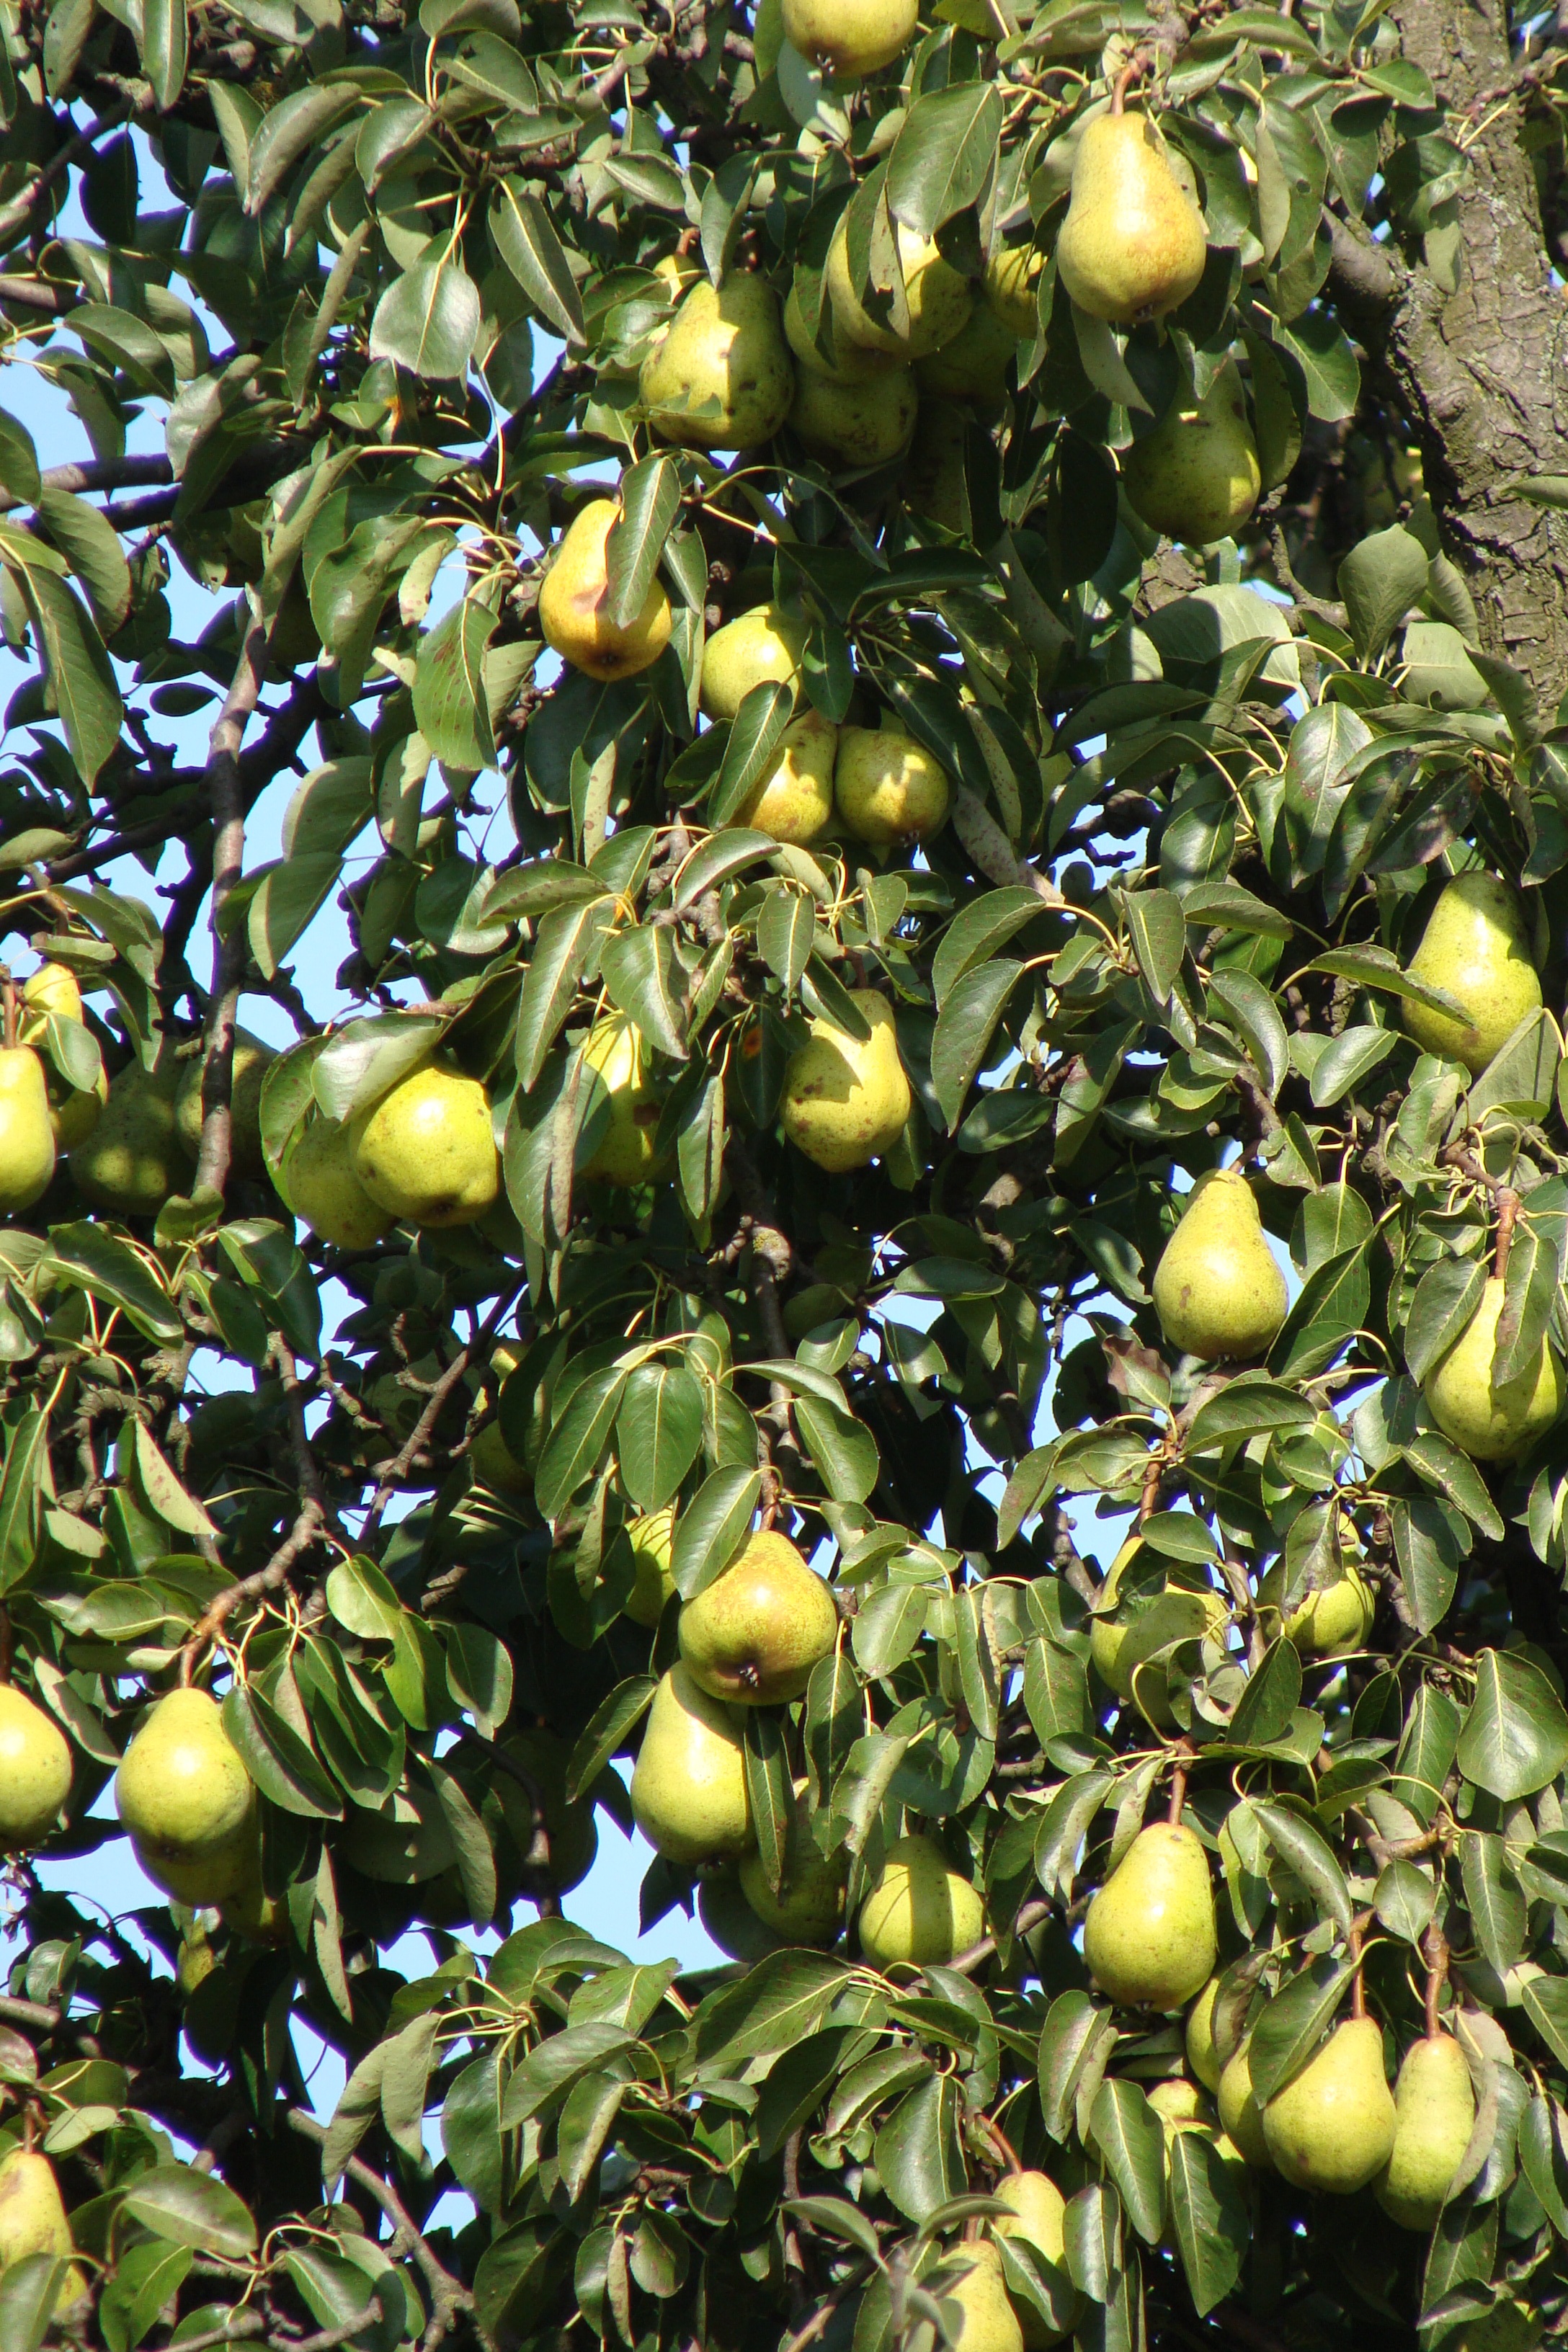
tree, nature, forest, wilderness, branch, plant, fruit, flower, trunk, ripe, environment, food, ingredient, produce, natural, evergreen, fresh, agriculture, juicy, healthy, delicious, health, leaves, outdoors, woods, nutrition, shrub, pears, branches, tasty, fruits, vegetarian, raw, woodland, diet, organic, citrus, nutritious, flowering plant, acerola, malpighia, bitter orange, land plant, yuzu, calamondin